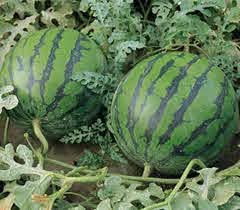
Label: watermelon